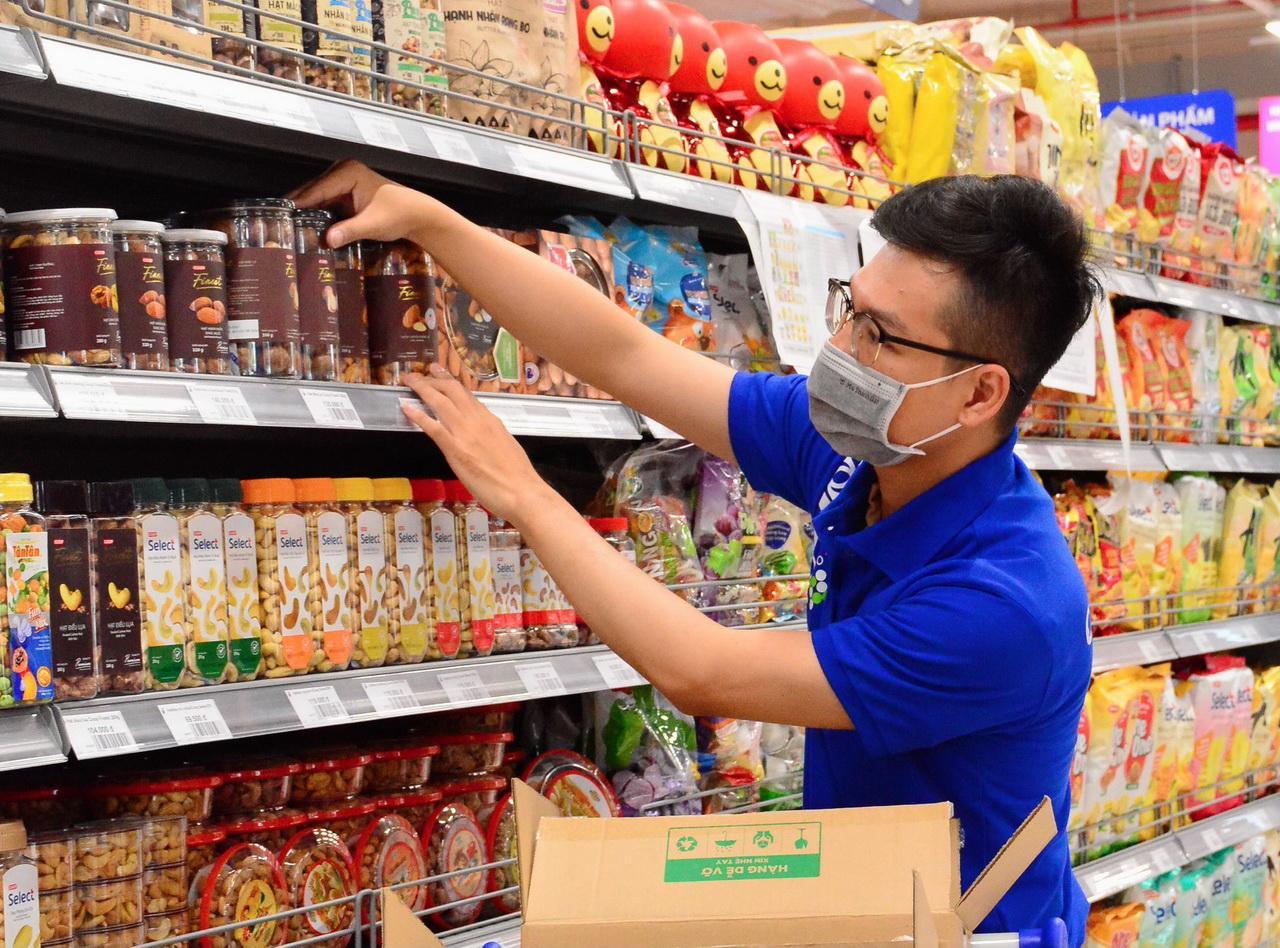
người đàn ông đang xem thông tin của một sản phẩm trên kệ